Cavalerius (crater)

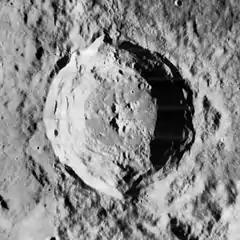
Mosaic of Lunar Orbiter 4 images

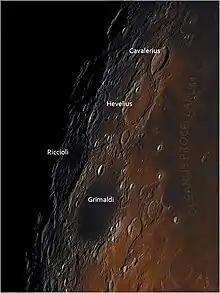
Cavalerius area in selenochromatic format. More infos here : https://www.gawh.it/main/selenocromatica

Cavalerius is a prominent lunar impact crater that lies on the western edge of the Oceanus Procellarum lunar mare on the west part of the visible Moon. It nearly joins the northern rim of Hevelius to the south.